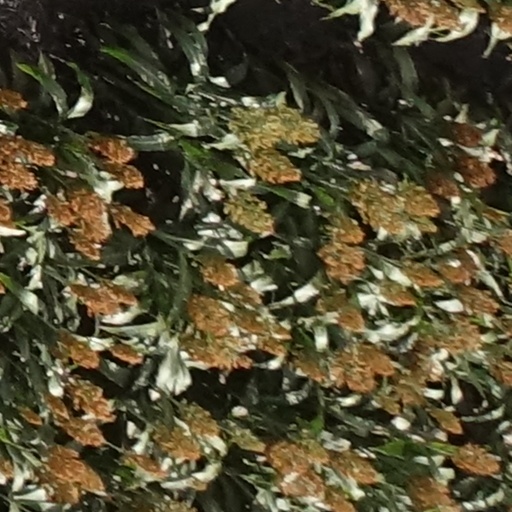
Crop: sorghum